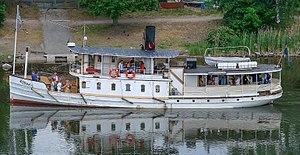
L'Ejdern est un bateau à vapeur suédois dont la construction remonte à 1880. Transformé en navire musée, il effectue durant l'été des excursions régulières dans la région de Stockholm depuis son port d'attache de Södertälje.